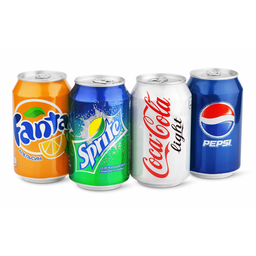
Label: plastic